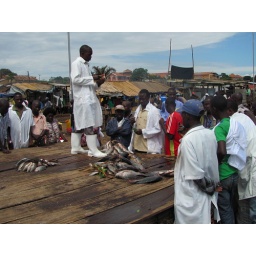
The fish market on the shore of Lake Victoria in Kampala.